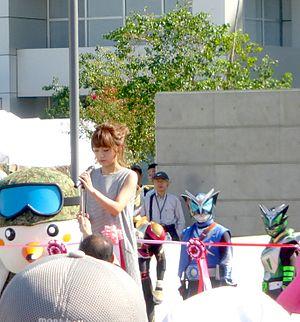
Minami Takahashi est une chanteuse et idole japonaise, membre de la « Team A » du groupe d'idoles féminines AKB48 et également le manager général du groupe et est produite par l'agence de talents « Production Ogi ».